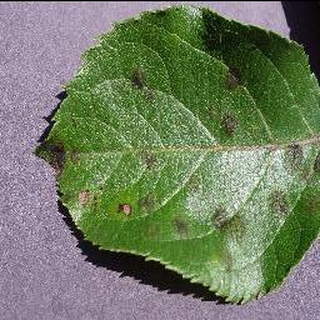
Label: apple_apple_scab